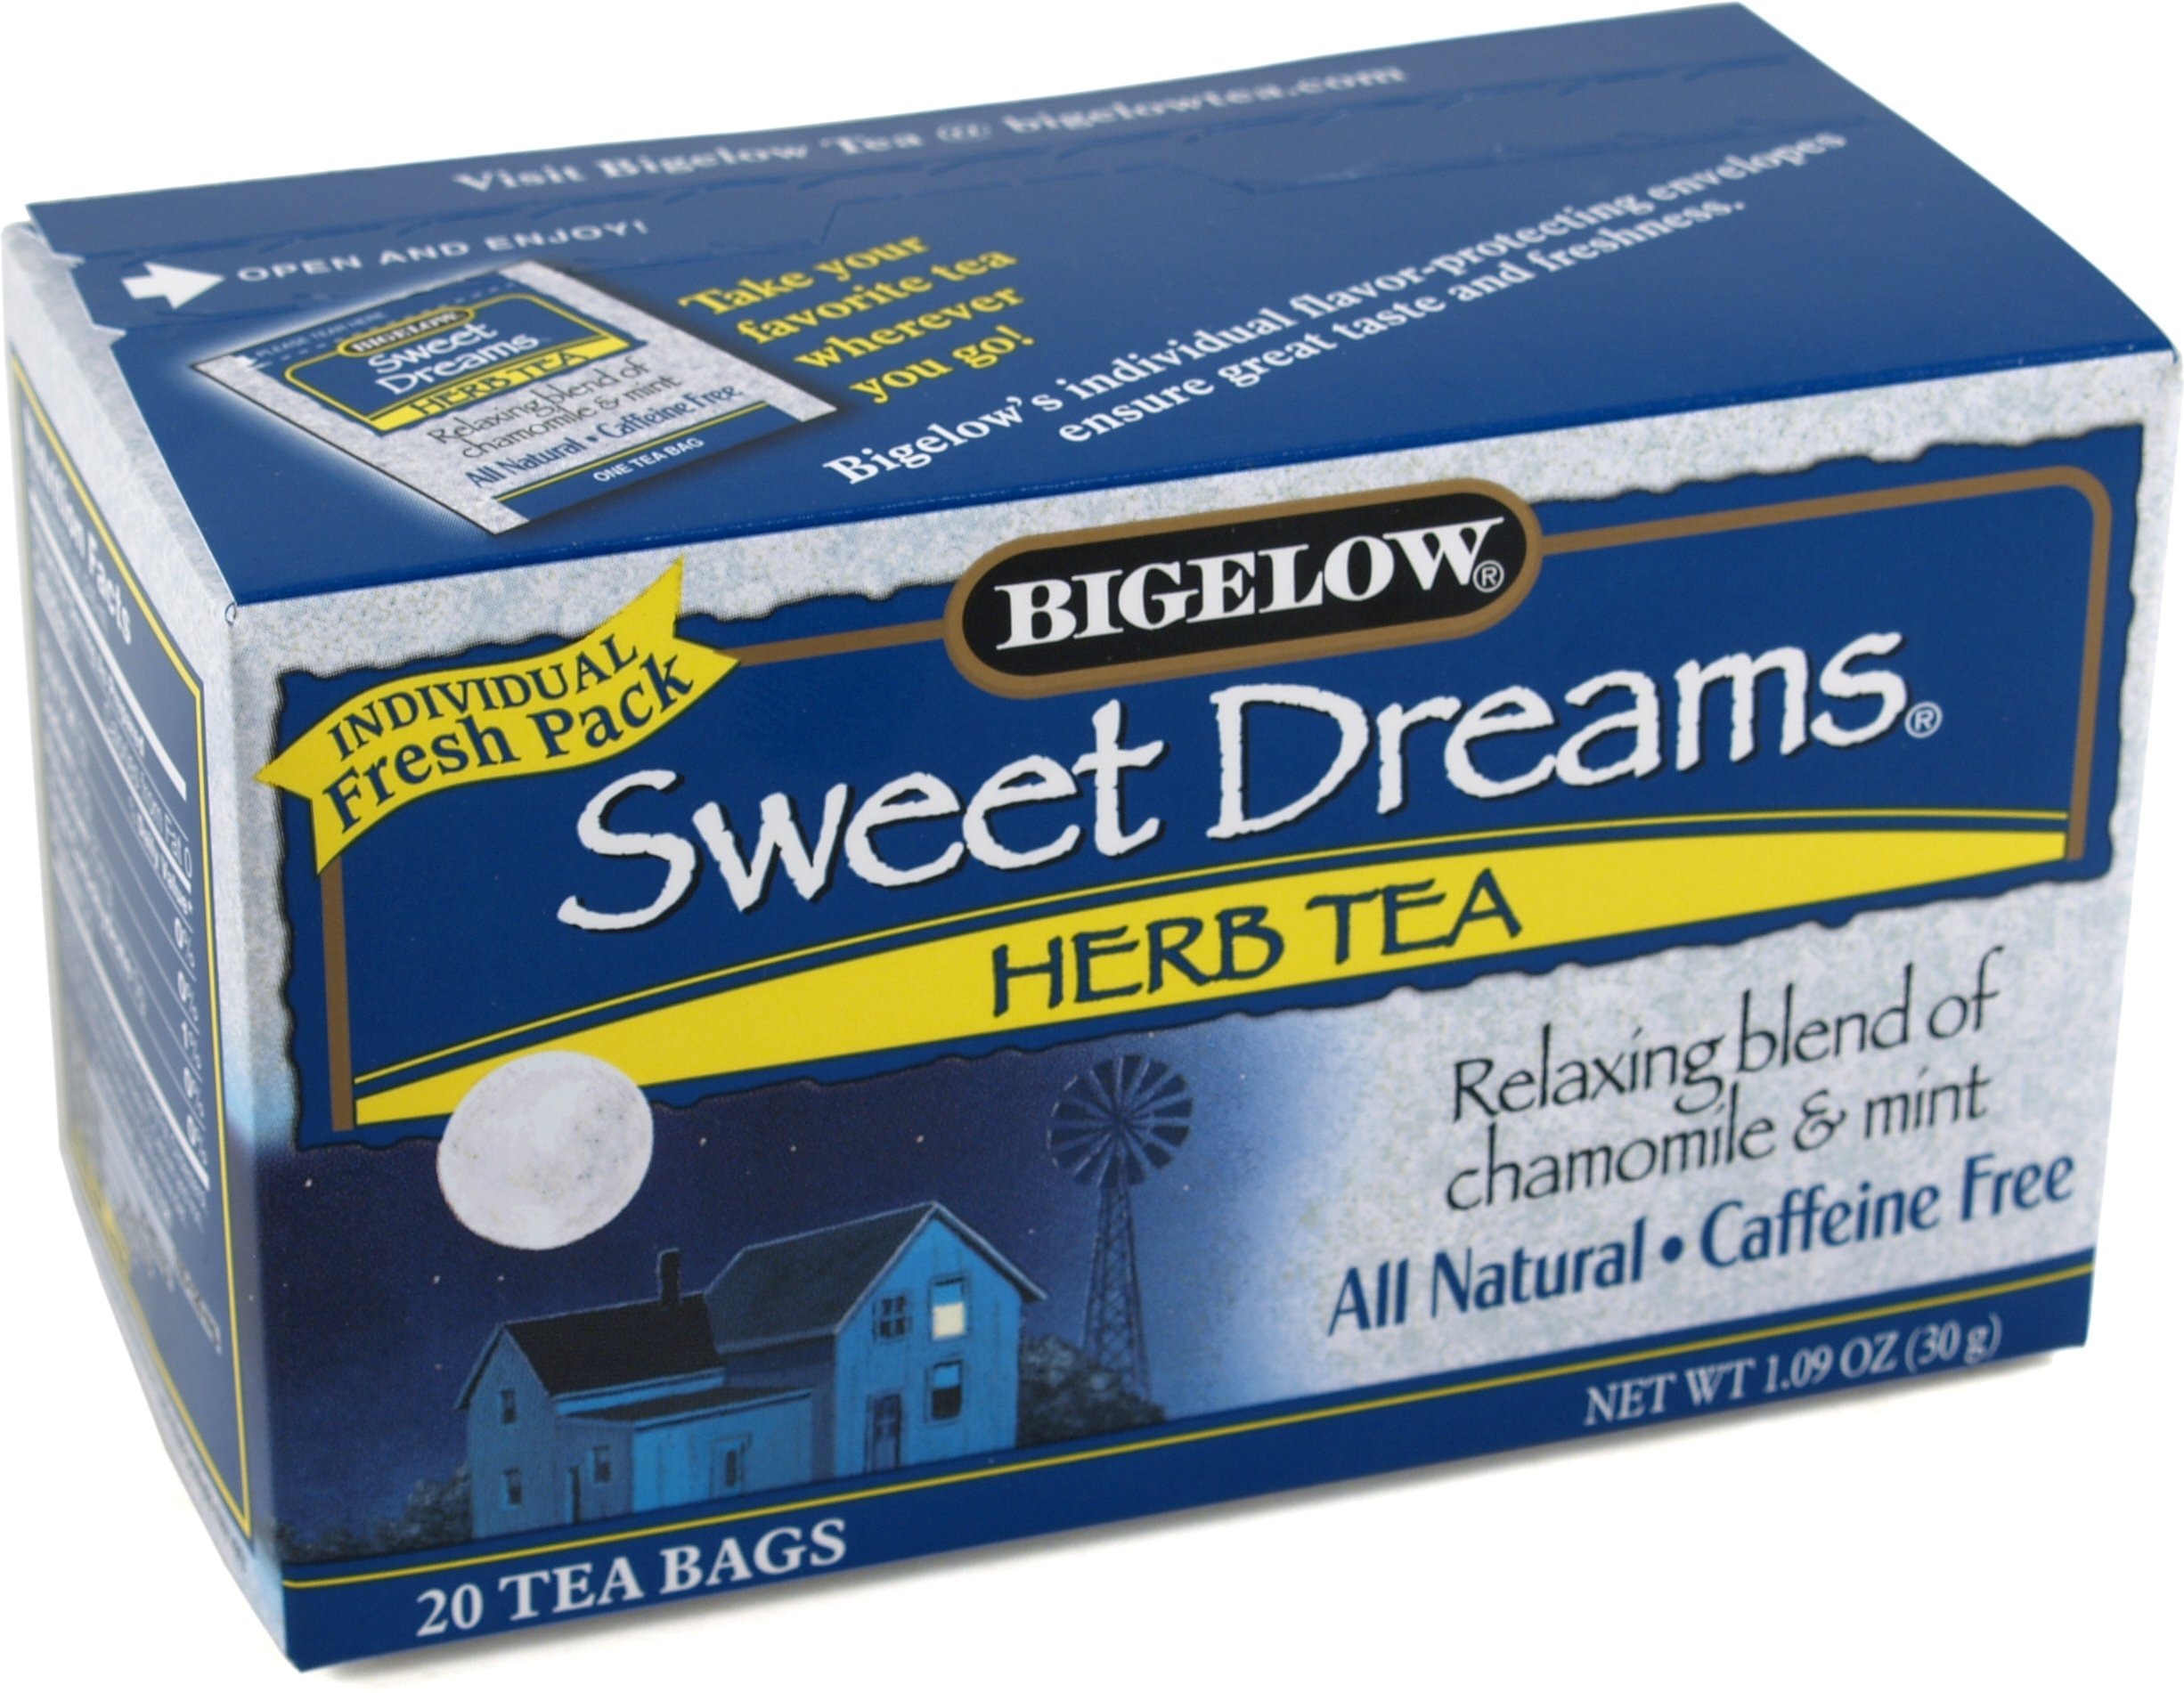
Item Name: Bigelow Tea Sweet Dreams Herbal Tea, 20 Count (Packaging may Vary)
Bullet Point 1: Gluten Free
Bullet Point 2: Tastes Great
Bullet Point 3: Kitchen Staple
Value: 20.0
Unit: Count

Price: 3.5